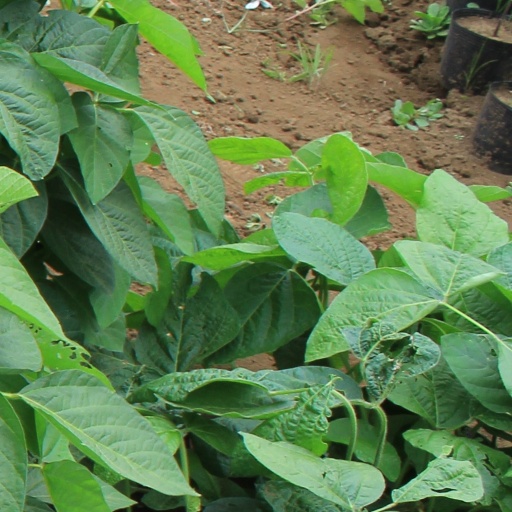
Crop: soybean